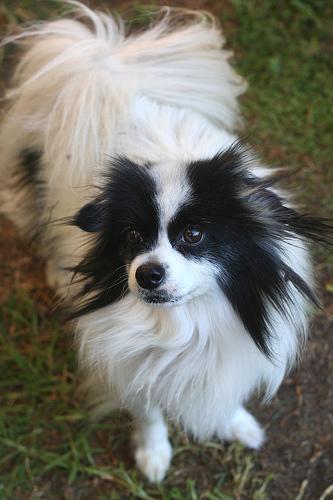
papillon